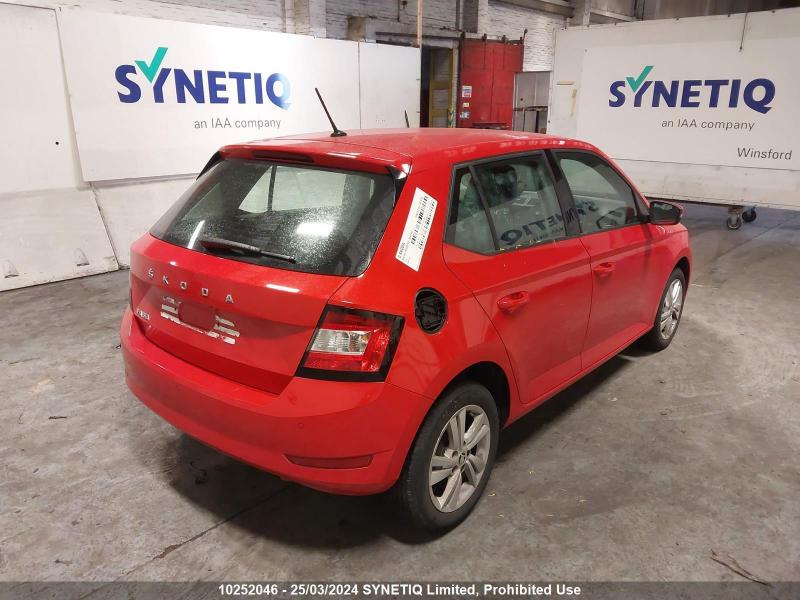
Aucun dommage détecté.
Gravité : aucun